Stimulant

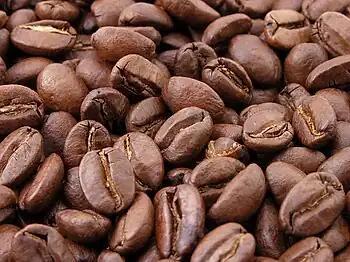
Roasted coffee beans, a common source of caffeine.

Caffeine is a stimulant compound belonging to the xanthine class of chemicals naturally found in coffee, tea, and (to a lesser degree) cocoa or chocolate. It is included in many soft drinks, as well as a larger amount in energy drinks. Caffeine is the world's most widely used psychoactive drug and by far the most common stimulant. In North America, 90% of adults consume caffeine daily.